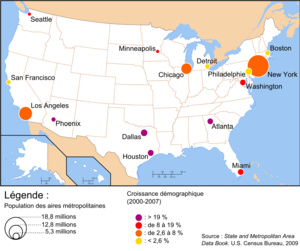
Carte des principales aires urbaines aux Etats-Unis
Les États-Unis sont le troisième endroit sur terre pour la population urbaine, en valeur absolue. Plus de 30 % des Américains vivent dans une métropole de plus de cinq millions d'habitants. Ces agglomérations sont récentes et structurées en réseaux. Leur poids économique est considérable pour le pays. Elles connaissent des difficultés liées à l'immigration, aux mutations sociales et à la mondialisation.